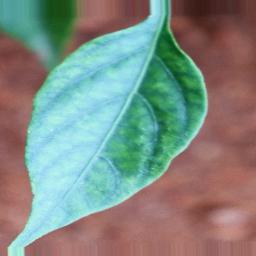
Label: healthy